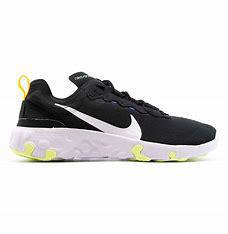
Brand: Nike
Model: Renew Element 55